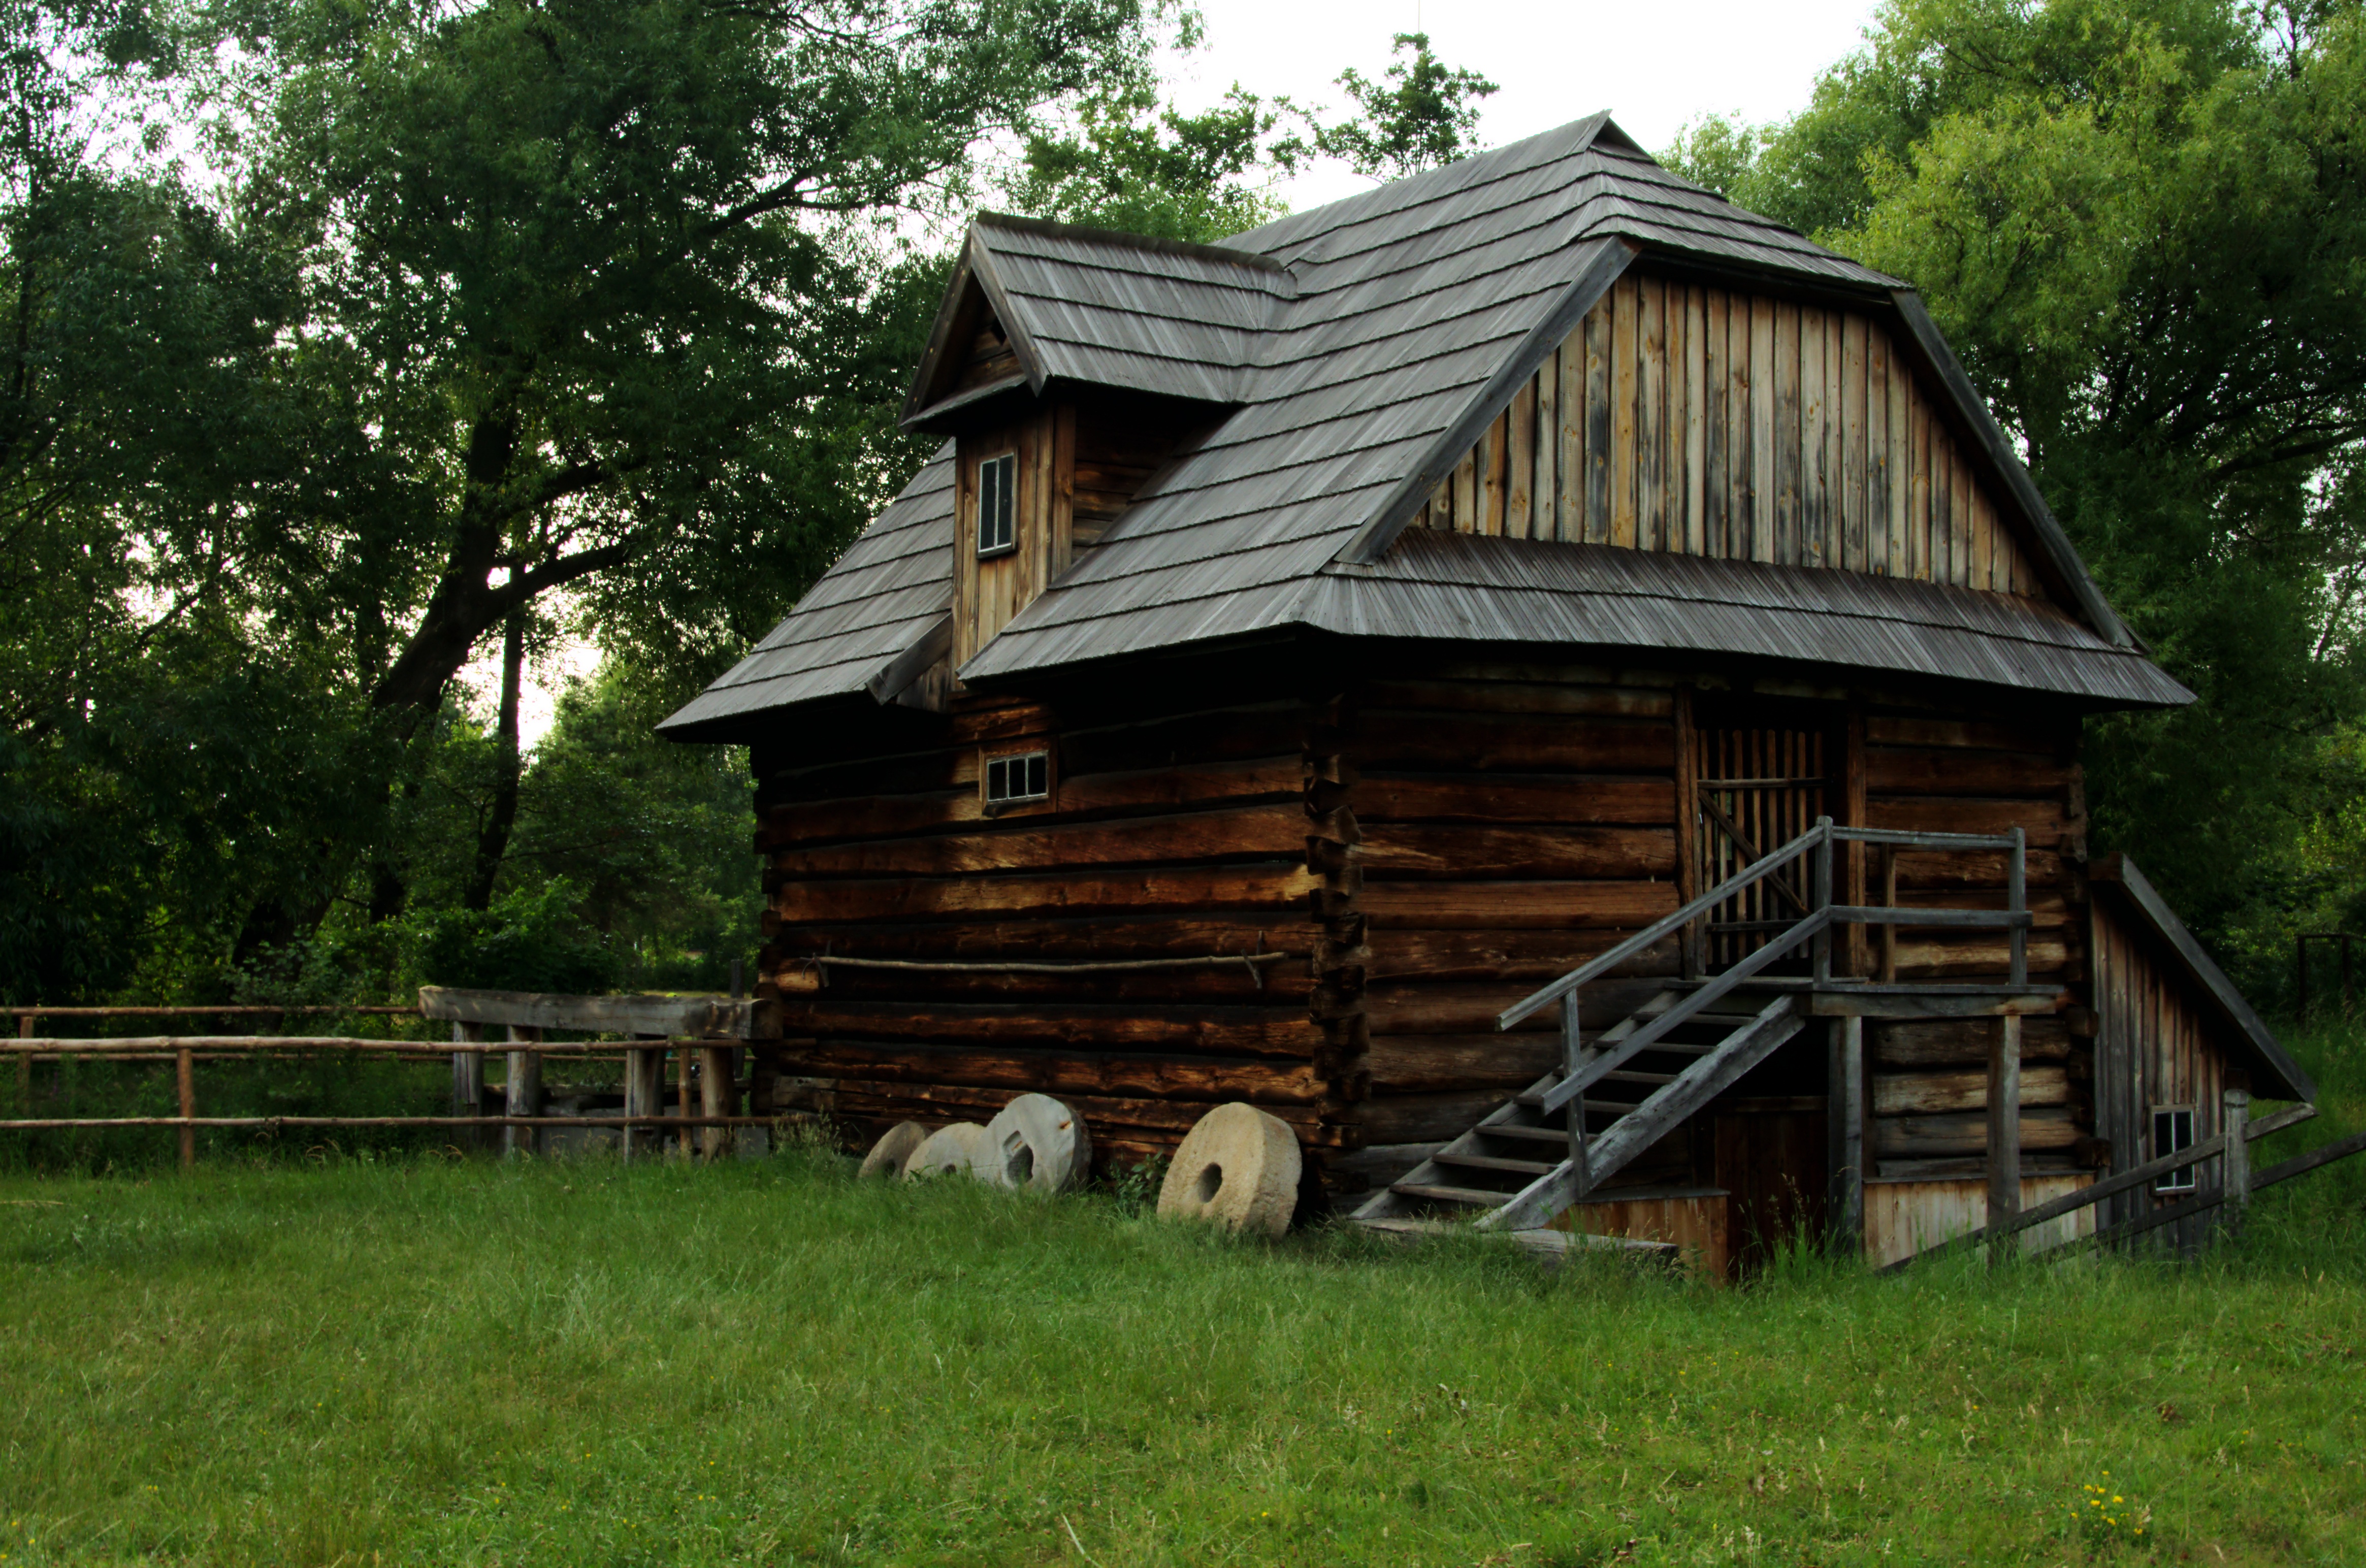
wood, farm, house, building, barn, home, shed, monument, hut, shack, cottage, backyard, farmhouse, poland, log cabin, rural architecture, rural area, malopolska, kolbuszowa, outdoor structure